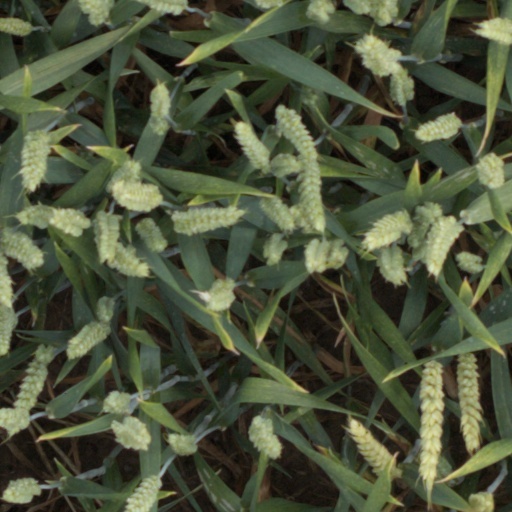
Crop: wheat